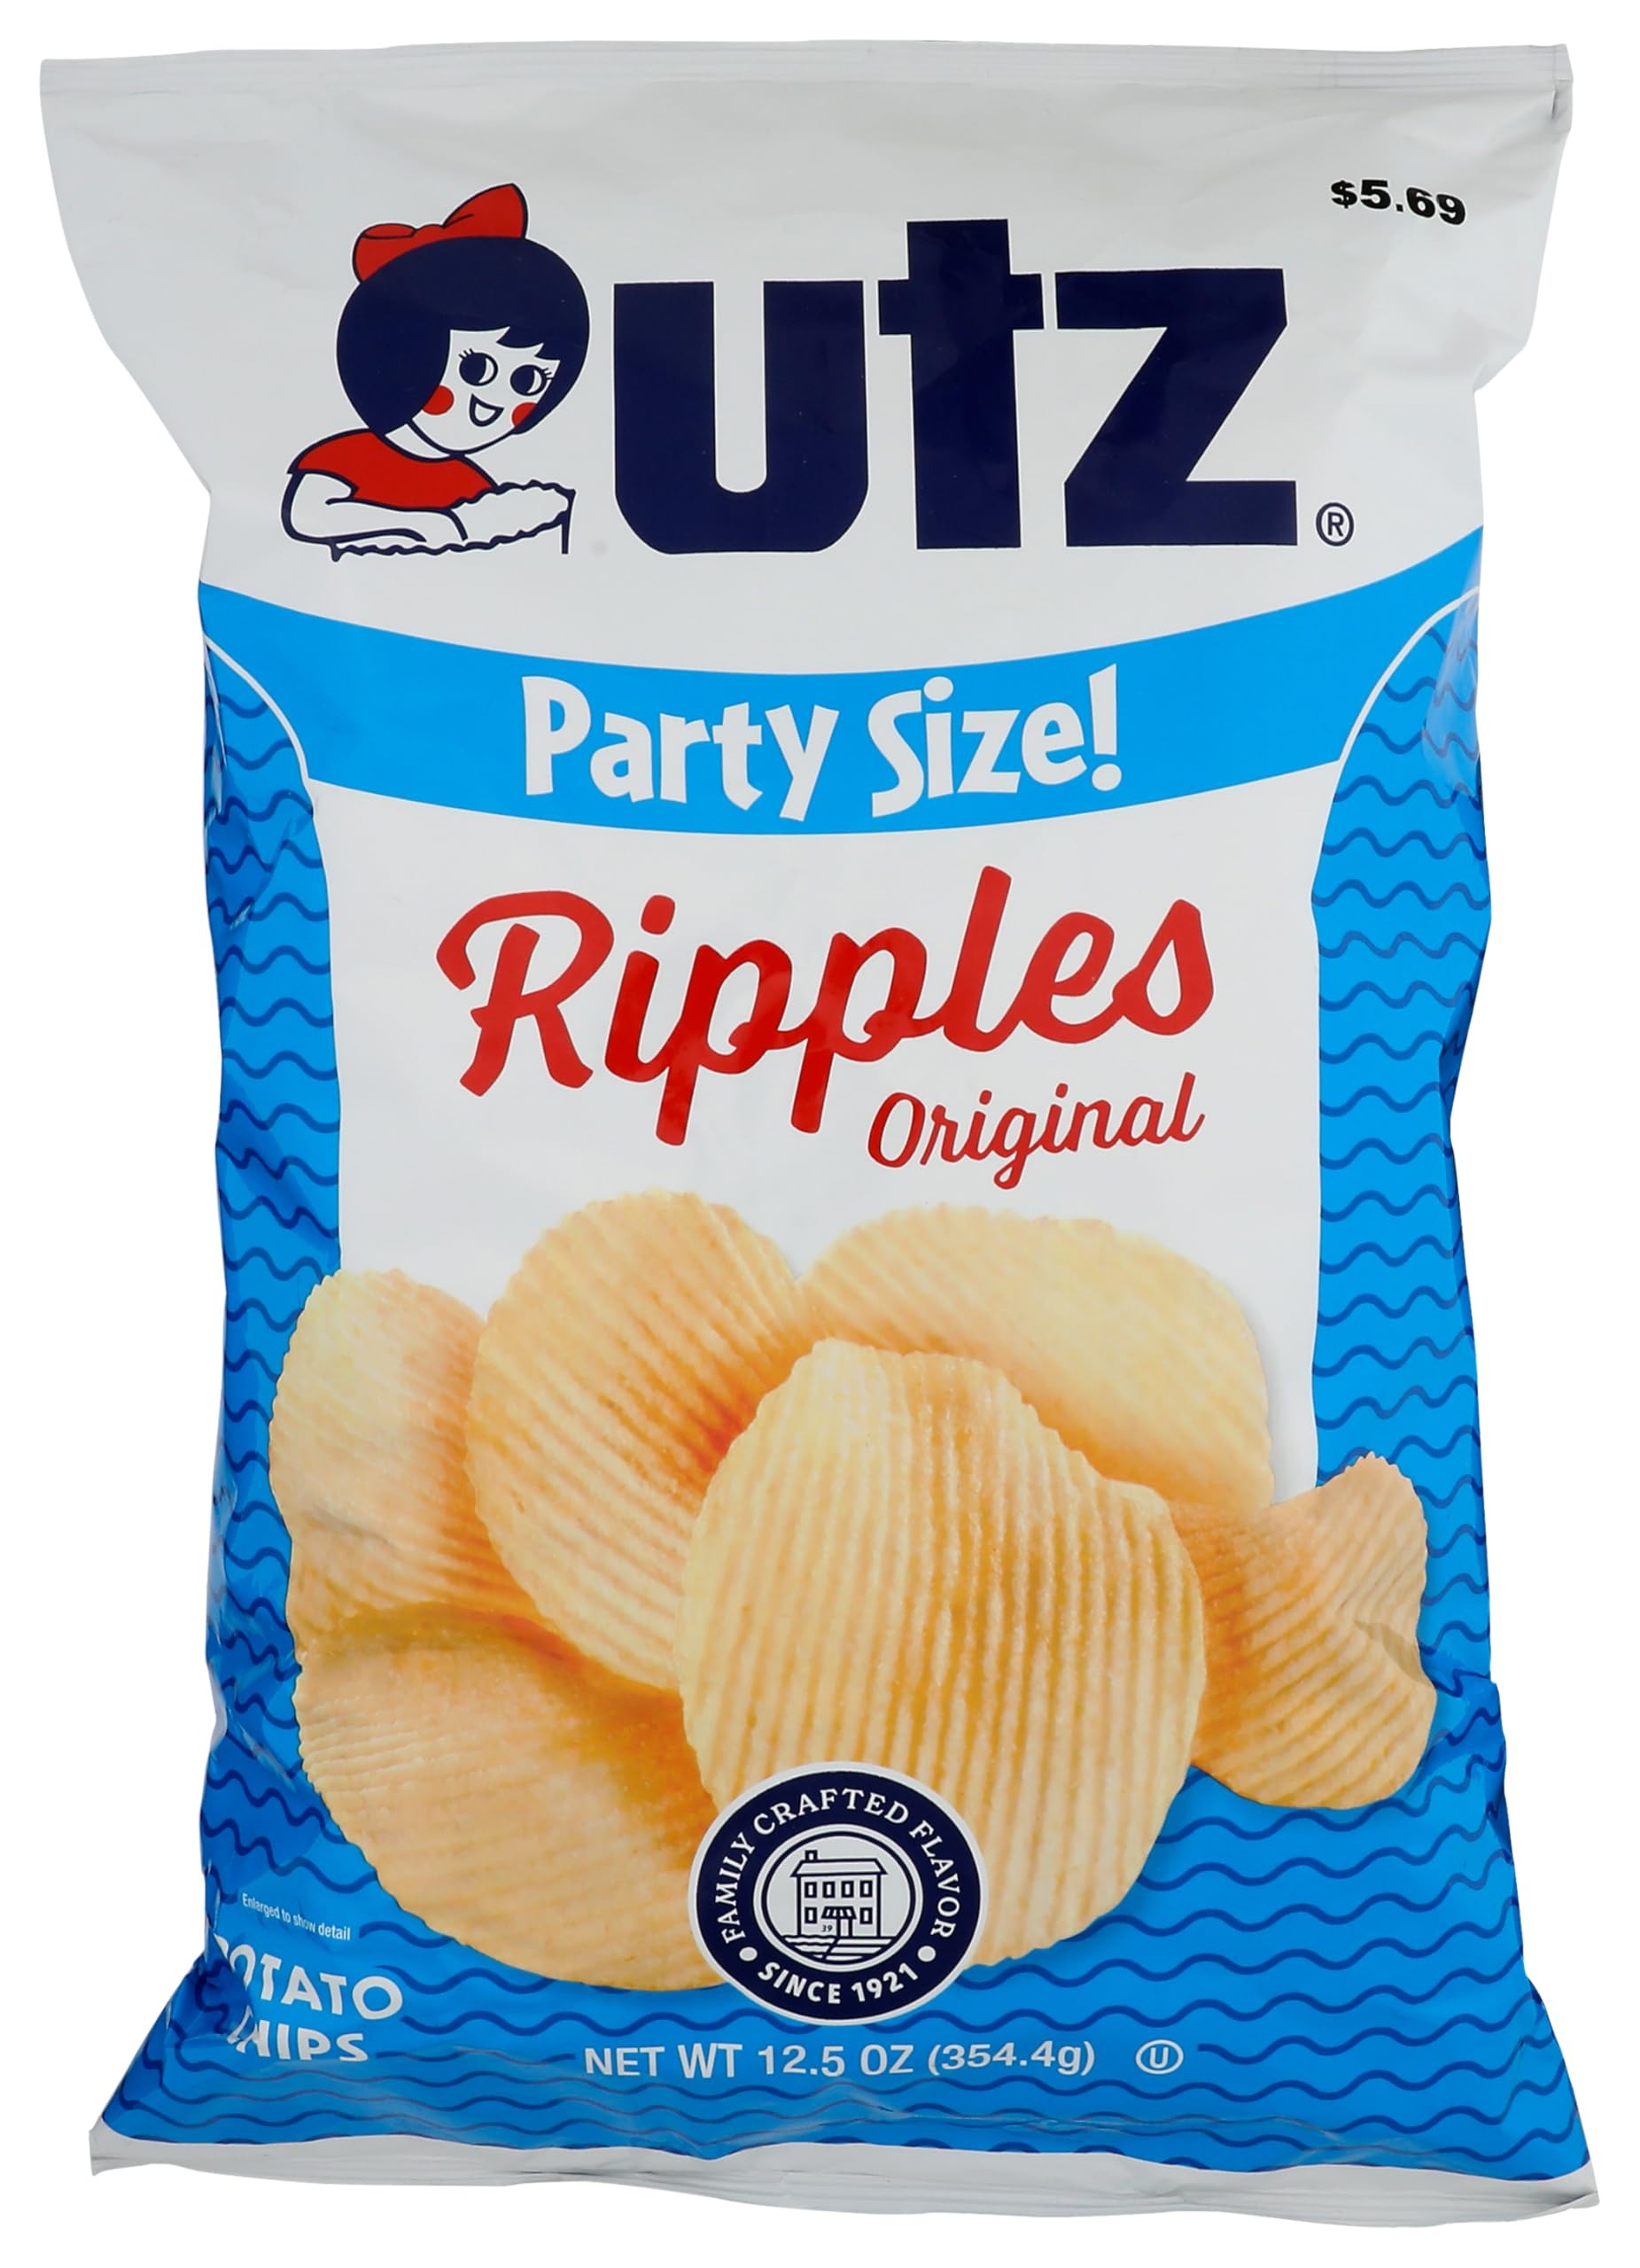
Item Name: Utz, Ripples Potato Chips, 12.5 Ounce
Bullet Point 1: Kosher
Bullet Point 2: Gluten Free
Product Description: Gluten free. Family crafted flavor. Since 1921. It all started in the little kitchen at 39 McAllister in Hanover PA, where Bill and Salie Utz made their first batch of potato chips using three simple, quality ingredients. The flavor spoke for itself, and over a 100 years later, we continue the Utz tradition of family-crafted snacks with unmistakable flavors. Open this bag and taste the tradition for yourself! UTZ Freshness Guaranteed! Visit utzsnacks.com. Please retain product & package. www.utzsnacks.com. Facebook. Instagram. Twitter. (at)utzsnacks. Scan for more food information.
Value: 12.5
Unit: Ounce

Price: 3.88